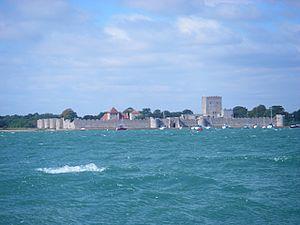
Portchester Castle coté Est